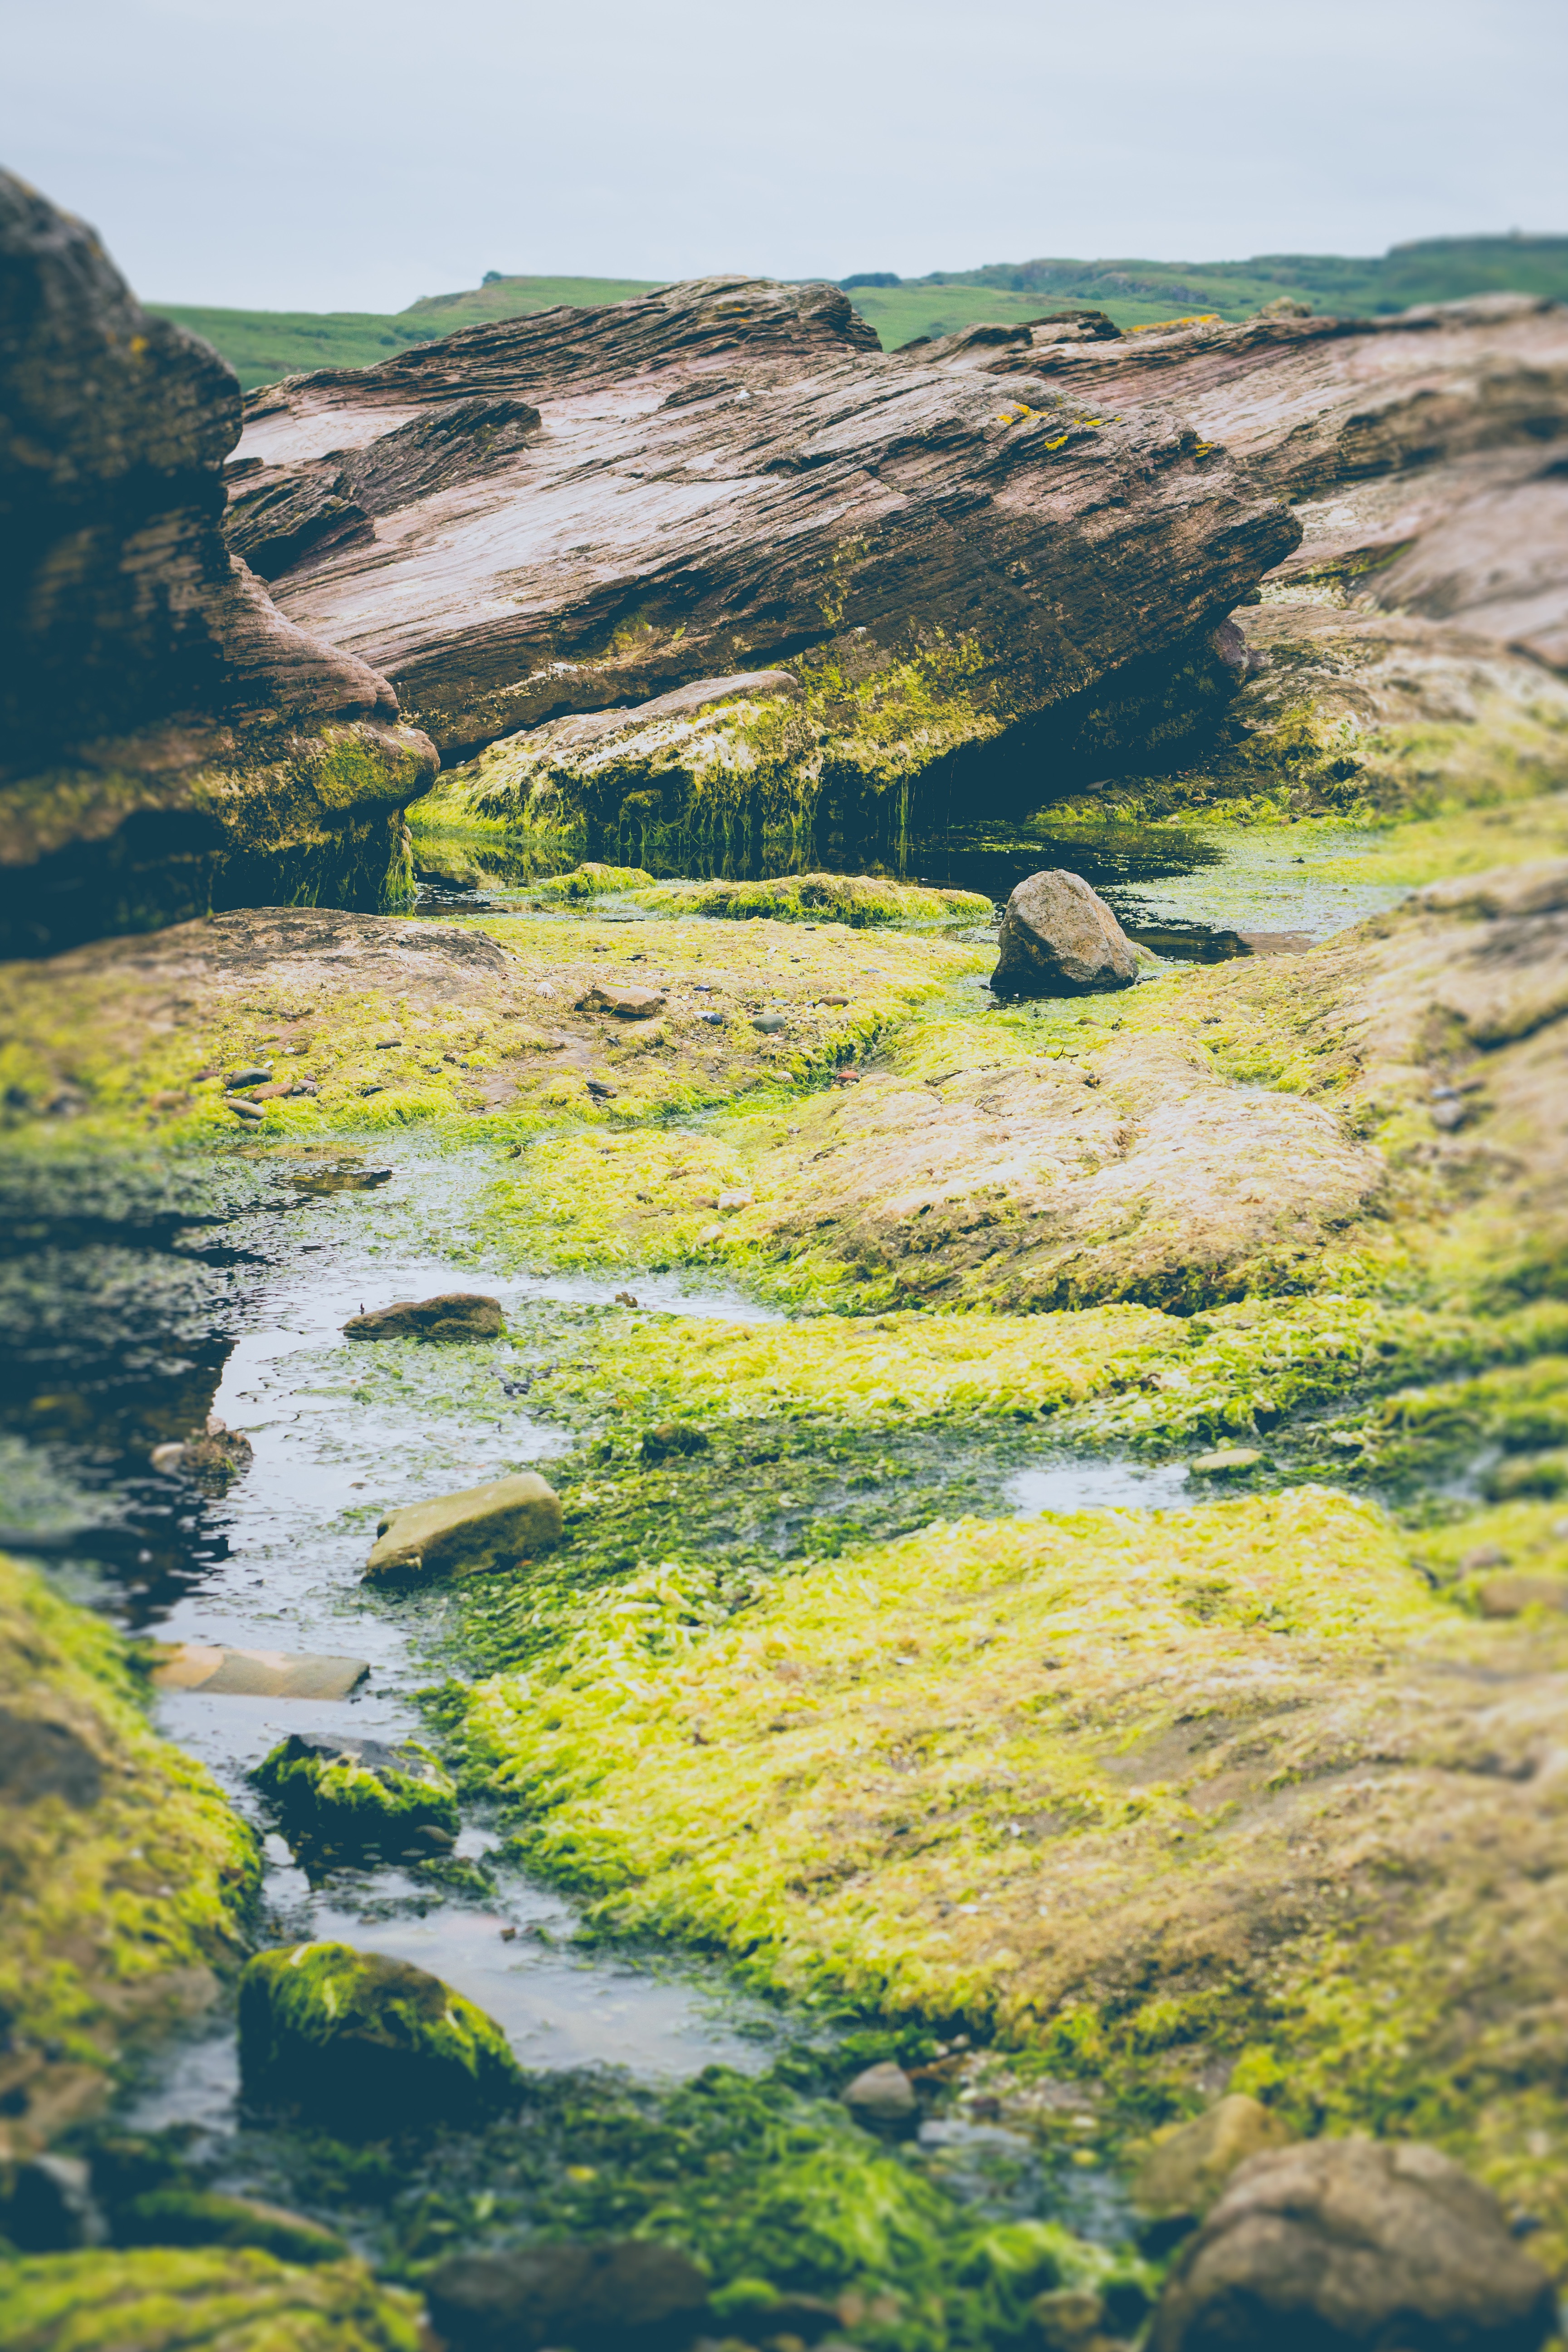
landscape, sea, coast, water, nature, rock, wilderness, mountain, hill, lake, river, valley, moss, cliff, highland, terrain, national park, geology, badlands, plateau, fell, loch, ecosystem, landform, geographical feature